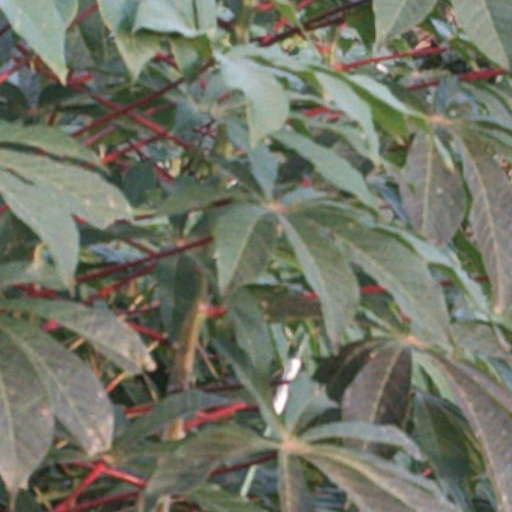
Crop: cassava